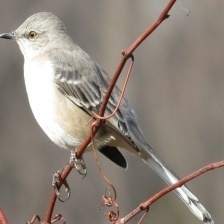
Species: NORTHERN MOCKINGBIRD
Scientific name: MIMUS POLYGLOTTOS